Terauchi Station

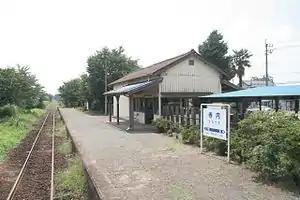
Terauchi Station (August 2008)

is a railway station in Mooka, Tochigi Prefecture, Japan, operated by the Mooka Railway.